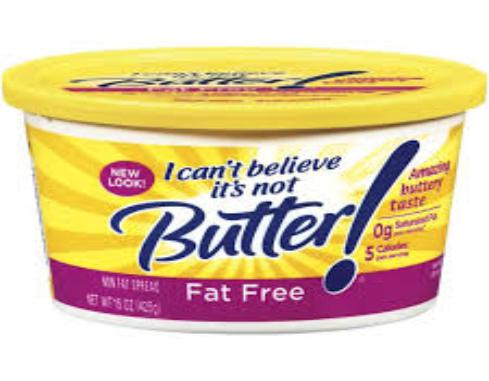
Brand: I Can't Believe It's Not Butter
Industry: Food